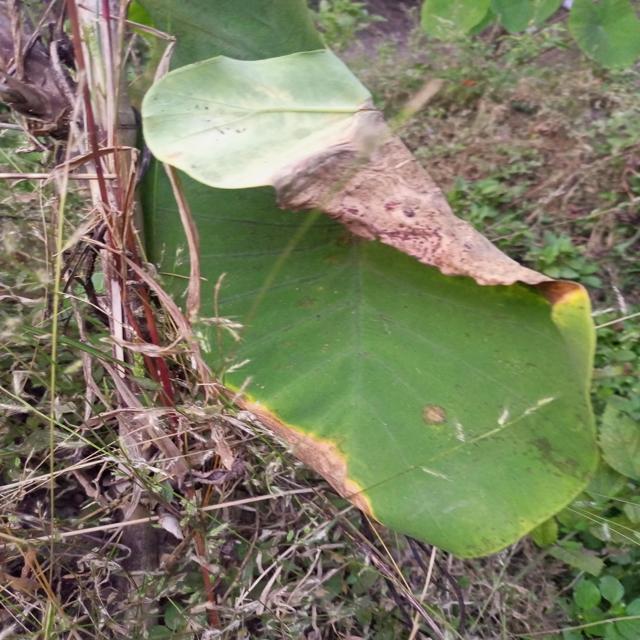
Label: Late_Blight